Leyla Birlik

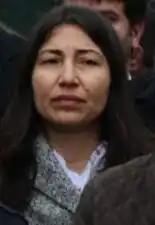
Birlik in 2018

Leyla Birlik (born 3 March 1974, Derik, Mardin) is a Kurdish politician of the Peoples' Democratic Party (HDP) and a former member of the Grand National Assembly of Turkey. She is currently a member of the executive council and the head of the Women Committee in the Kurdistan National Congress.